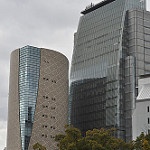
Label: buildings